Walter Reynell (died 1475)

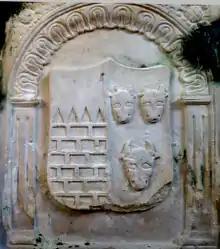
Arms of Reynell impaling Walrond ("Argent, three bull's heads cabossed sable armed or"), symbolising the marriage of Walter Reynell and Joan Walrond. Detail from monument in East Ogwell Church to their great-grandson Richard Reynell(1519-1585).

About 1425 he married Joan Walrond, daughter of William Walrond, of Bradfield in the parish of Uffculme, and his wife Juliana. and their children included: